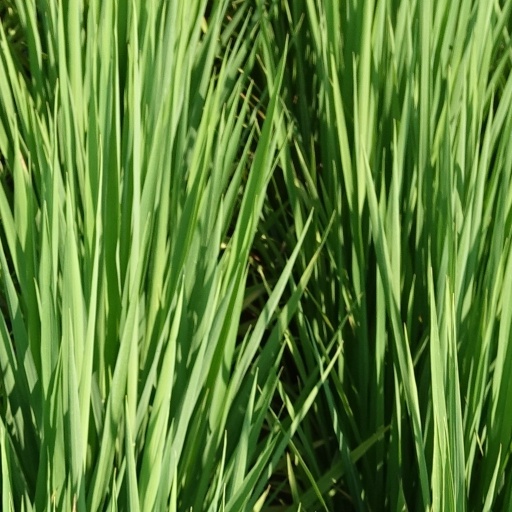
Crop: rice